Puerto Rican amazon

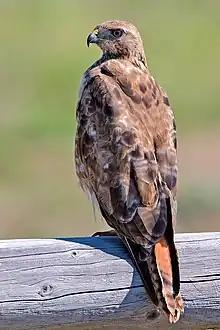
The red-tailed hawk ("B. j. jamaicensis"), known as "Guaraguao" in Puerto Rico, is a natural predator of the Puerto Rican amazon.

Human activity is arguably the main reason for the population decline of the Puerto Rican amazon. Early settlers of Puerto Rico, such as the Taíno, hunted it for food consumption but managed to maintain a healthy ecological balance. Later, habitat destruction, capture of immature individuals for the pet industry, hunting and predation contributed to the sharp population decline. The clearing of mature forests for agricultural development is the main reason for the decline of population.